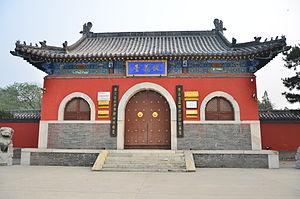
Xinle est une ville de la province du Hebei en Chine. C'est une ville-district placée sous la juridiction de la ville-préfecture de Shijiazhuang.